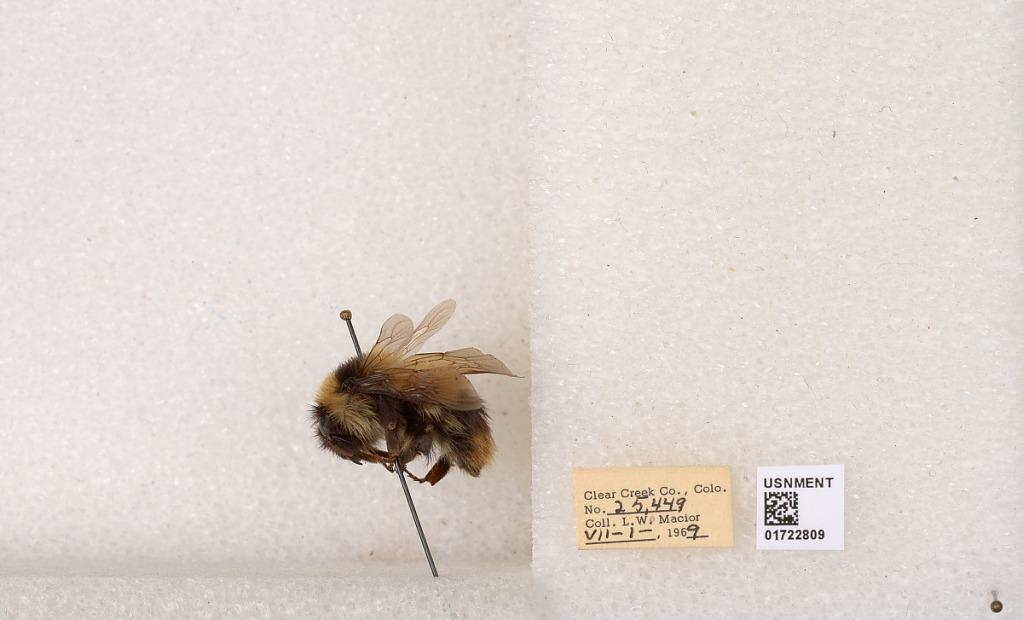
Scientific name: Bombus kirbyellus
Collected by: L. Macior
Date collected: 1969-7-1
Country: United States
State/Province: Colorado
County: Clear Creek
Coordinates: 39.6891, -105.644